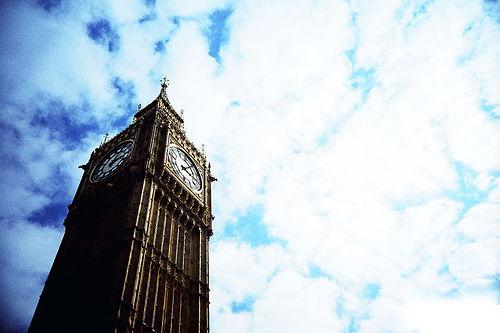
Weather: cloudy or overcast